Honduras in World War II

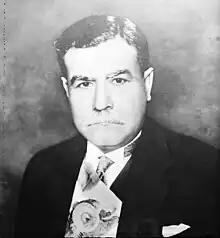
Tiburcio Carias Andino established diplomatic relations with Nazi Germany, Imperial Japan, and Fascist Italy.

The Republic of Honduras declared war on the Empire of Japan on December 8, 1941, after the Japanese attack on Pearl Harbor and then also declared war on Nazi Germany and Fascist Italy on December 12 of the same year. Although its support for the Allies during World War II was active between 1942 and 1945, the Honduran contribution to war efforts would be mainly logistics and intelligence, although it did come to face a German submarine in 1942.